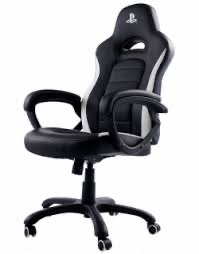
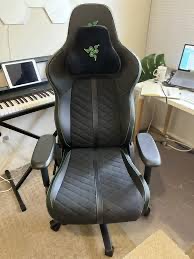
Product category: items_chair
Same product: no